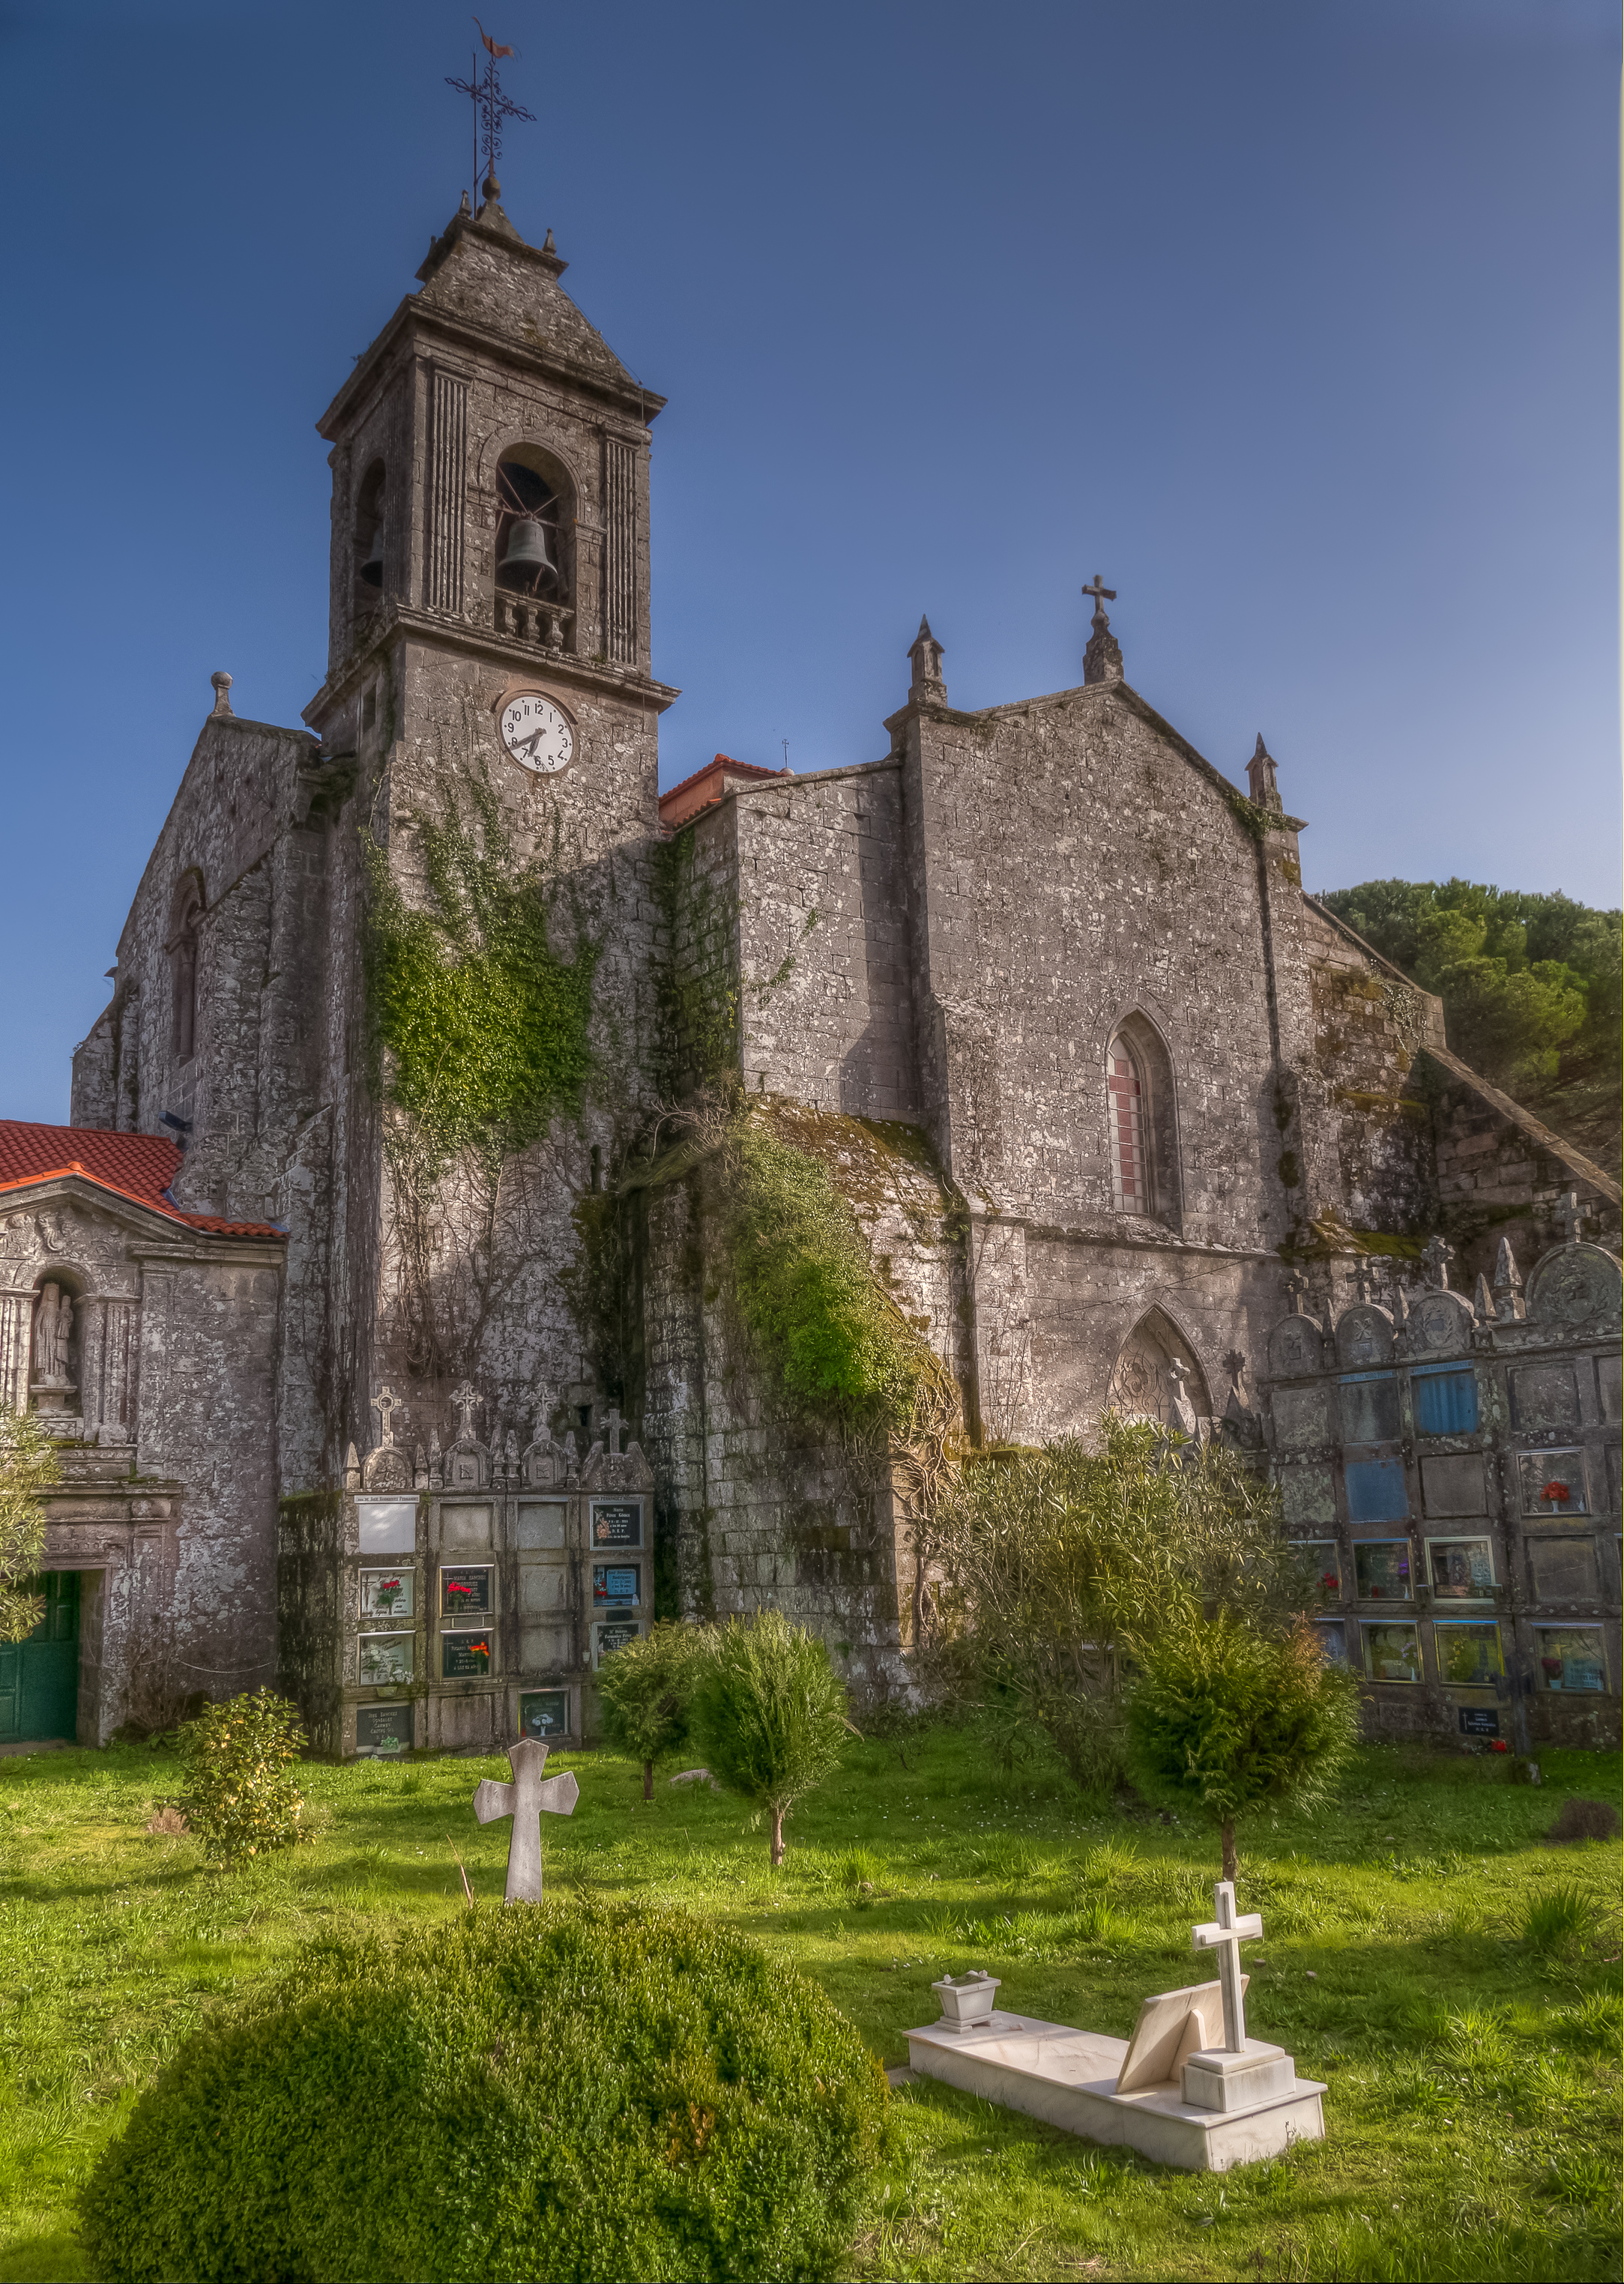
landscape, building, chateau, village, tower, church, chapel, place of worship, spain, monastery, galicia, paisajes, abbey, estate, lumixfz1000, fz1000, espana, melon, ggl1, xovesphoto, panasoniclumixfz1000, ourense, orense, ribadavia, monasteriosantamar ademel n, ribadaviagaliciaespa a, spanish missions in california